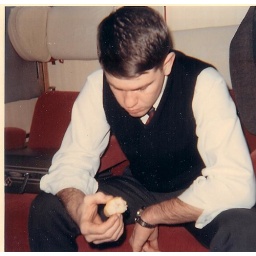
....which you could buy out the train window while in the station